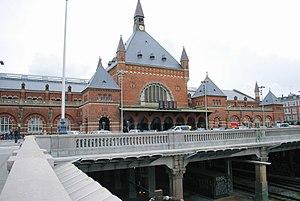
La gare centrale de Copenhague est la principale gare ferroviaire de la capitale du Danemark, Copenhague et également la plus fréquentée. Elle est située entre les districts d'Indre By et de Vesterbro, c'est-à-dire au sud-ouest du centre-ville de Copenhague.